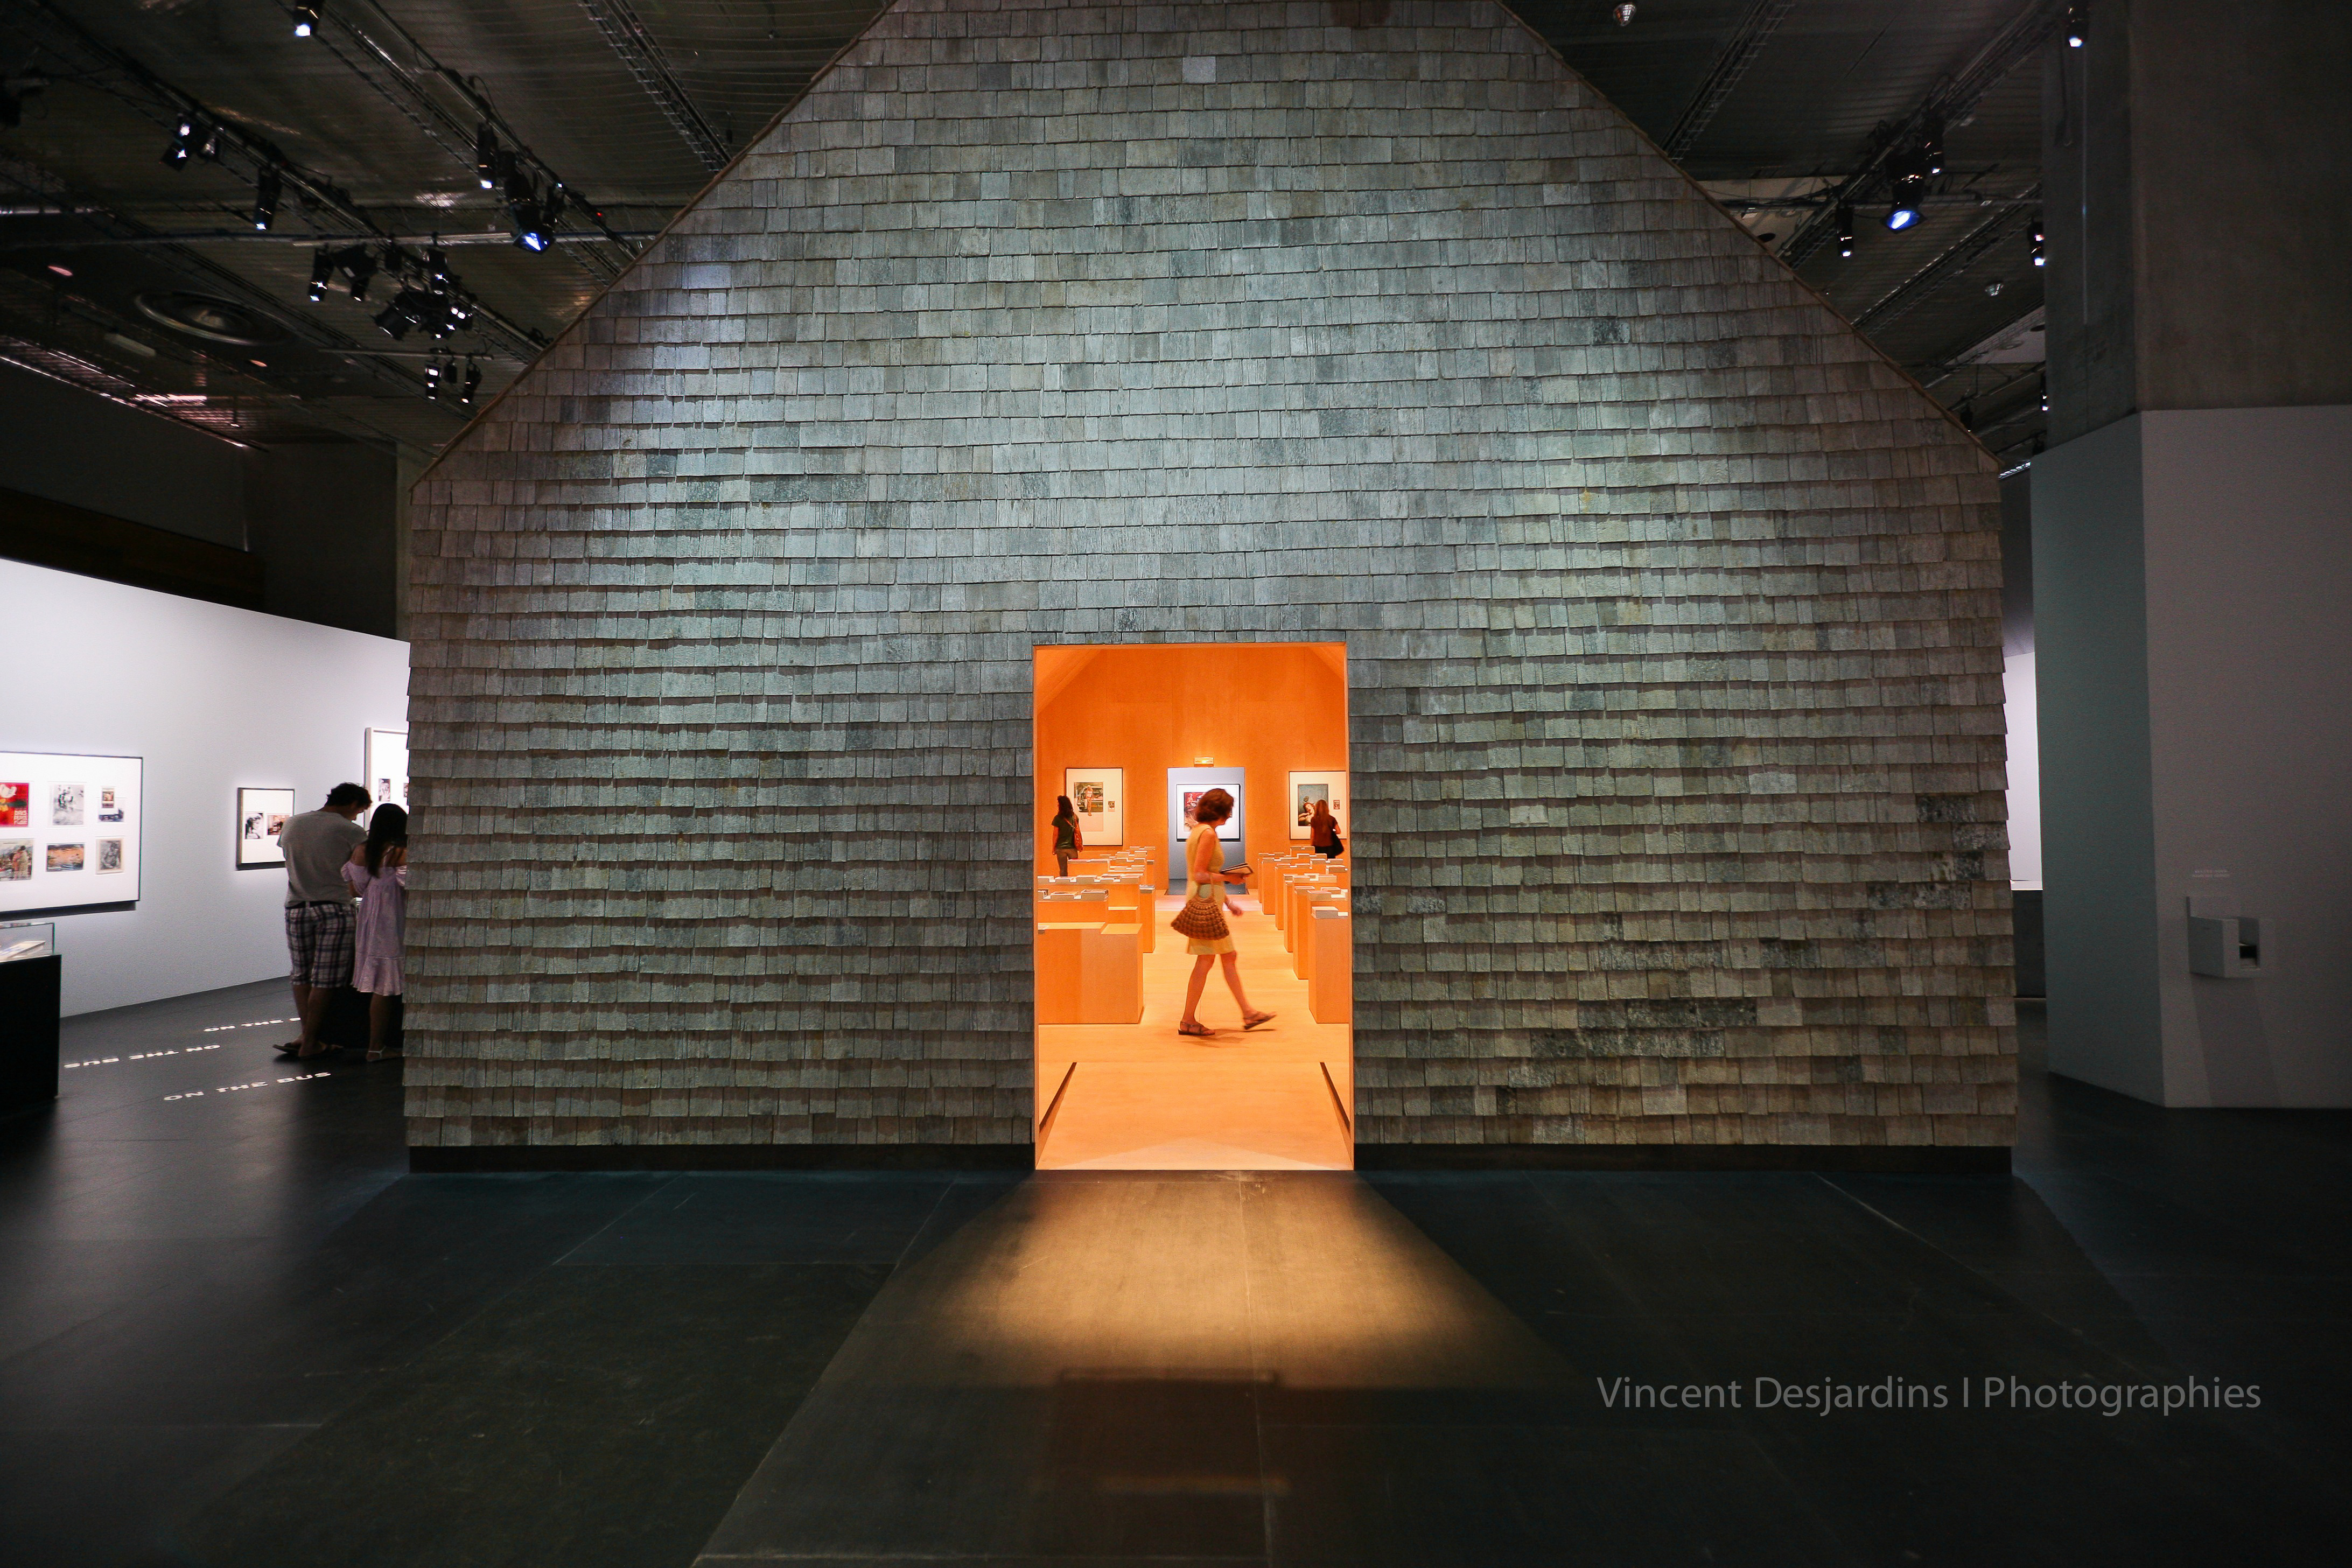
paris, museum, interior design, exposition, design, bnf, tourist attraction, lobby, exhibition, richardprince, art gallery